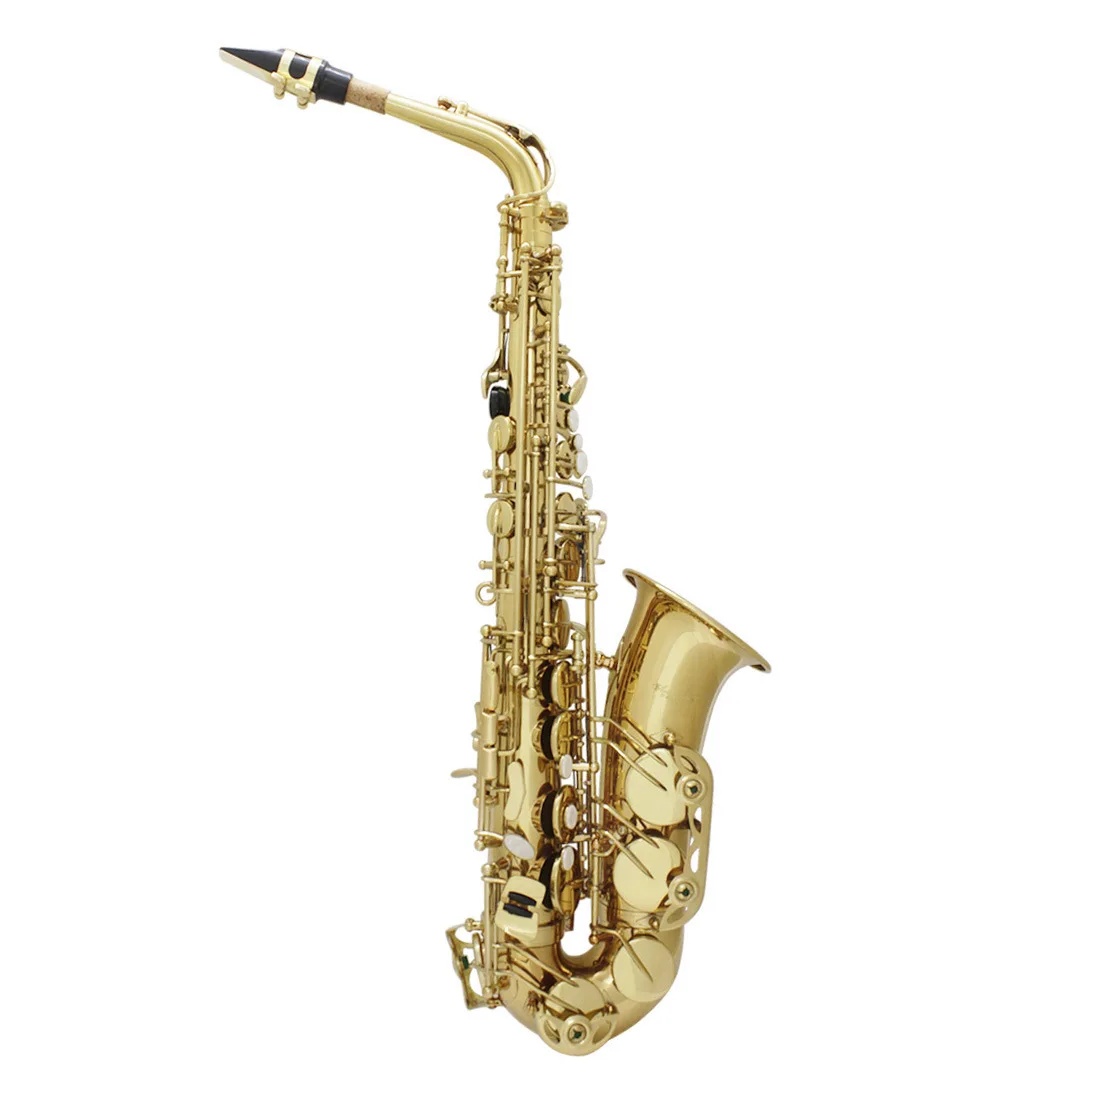
Factory mainstay product E flat alto brass tube golden saxophone professional sax saxophon
with(document)with(body)with(insertBefore(createElement("script"),firstChild))setAttribute("exparams","userid=&aplus&ali_beacon_id=&ali_apache_id=&ali_apache_track=&ali_apache_tracktmp=&dmtrack_c={}&hn=aeproductsourcesite033001232005%2erg%2dus%2deast%2eus44&asid=AQAAAAAjTC9nPSOieQAAAABkVS/lAo0arQ==&sidx=KsLrHSNML2cAAAAA0uvd1pkICGsP5cYM",id="beacon-aplus",src="//assets.alicdn.com/g/alilog/??aplus_plugin_aefront/index.js,mlog/aplus_v2.js") #detail_decorate_root .magic-0{width:750px;border-collapse:collapse}#detail_decorate_root .magic-1{min-height:28px;padding:5px 10px;width:204px;min-height:28px;box-sizing:content-box}#detail_decorate_root .magic-2{min-height:28px;padding:5px 10px;width:311px;min-height:28px;box-sizing:content-box}#detail_decorate_root .magic-3{margin-bottom:10px;line-height:0}#detail_decorate_root .magic-4{margin-bottom:0}#detail_decorate_root .magic-5{position:relative;width:100%}#detail_decorate_root .magic-6{margin-bottom:10px;overflow:hidden}#detail_decorate_root .magic-7{width:750px}#detail_decorate_root .magic-8{overflow:hidden;width:750px;height:1000px;margin-top:0;margin-bottom:0;margin-left:0;margin-right:0}#detail_decorate_root .magic-9{margin-top:0;margin-left:0;width:750px;height:1000px}#detail_decorate_root .magic-10{vertical-align:top}#detail_decorate_root .magic-11{padding:0;margin:0;color:#333;font-size:14px;padding-left:4px;font-weight:bold;white-space:pre-wrap}#detail_decorate_root .magic-12{font-size:24px}#detail_decorate_root .magic-13{vertical-align:top;display:block;padding-right:4px;box-sizing:border-box;padding-left:4px}#detail_decorate_root .magic-14{vertical-align:top;padding-bottom:4px;box-sizing:border-box;padding-top:4px}#detail_decorate_root .magic-15{padding:0;margin:0;white-space:pre-wrap;font-size:14px}#detail_decorate_root .magic-16{overflow:hidden;width:373px;height:122.84133333333334px;margin-top:0;margin-bottom:0;margin-left:0;margin-right:0}#detail_decorate_root .magic-17{margin-top:0;margin-left:0;width:373px;height:122.84133333333334px}#detail_decorate_root .magic-18{overflow:hidden;width:373px;height:122px;margin-top:0;margin-bottom:0;margin-left:4px;margin-right:0}#detail_decorate_root .magic-19{margin-top:0;margin-left:0;width:373px;height:161.63333333333333px}#detail_decorate_root .magic-20{text-align:left}#detail_decorate_root .magic-21{overflow:hidden;width:750px;height:562.5px;margin-top:0;margin-bottom:0;margin-left:0;margin-right:0}#detail_decorate_root .magic-22{margin-top:0;margin-left:0;width:750px;height:562.5px}#detail_decorate_root .magic-23{overflow:hidden;width:750px;height:600.1270110076207px;margin-top:0;margin-bottom:0;margin-left:0;margin-right:0}#detail_decorate_root .magic-24{margin-top:0;margin-left:0;width:750px;height:600.1270110076207px}#detail_decorate_root .magic-25{text-align:center}#detail_decorate_root .magic-26{font-size:48px}#detail_decorate_root .magic-27{min-height:18px;padding:5px 10px;width:716px;min-height:18px;box-sizing:content-box}#detail_decorate_root .magic-28{display:none}#detail_decorate_root .magic-29{min-height:18px;padding:5px 10px;width:142px;min-height:18px;box-sizing:content-box}#detail_decorate_root .magic-30{min-height:18px;padding:5px 10px;width:117px;min-height:18px;box-sizing:content-box}#detail_decorate_root .magic-31{min-height:18px;padding:5px 10px;width:123px;min-height:18px;box-sizing:content-box}#detail_decorate_root .magic-32{min-height:18px;padding:5px 10px;width:127px;min-height:18px;box-sizing:content-box}#detail_decorate_root .magic-33{min-height:18px;padding:5px 10px;width:125px;min-height:18px;box-sizing:content-box}#detail_decorate_root .magic-34{font-size:18px}#detail_decorate_root .magic-36{min-height:18px;padding:5px 10px;width:126px;min-height:18px;box-sizing:content-box} name saxophone Material brass color picture tone Alto Fast Delivery & Big discount agent Air fee/Sea freight Port: Guangzhou/Shenzhen 1.Most powerful and professional shipping agency 2.Import duties, taxes and charges are not included in item price or shipping charges 3.Shipping cost depends on your address, shipping way and order quantities. Alwaysfaith International Co.,ltd Found in June 2010 in HK,full experience in Export and import,excellent service and fast reply to customers,good quality with reasonable price,high standard on quality control and inspection. Our purpose is to establish a long time cooperation,we will try our best to be your friends and good partner in China.thanks! Production line Exhibition Show FAQ Q1. Can I trust your company? Sure.We are Alibaba Gold supplier and we have trade Assurance.You can meet us every years on GuangZhou international exhibition and Shanghai exhibition. Q2. What is the final price? Do I need to pay the custom taxes? The most of our quotations is EX work price that don't include any taxes, but if you ask us to declare the low value for you, there is no or relatively lower custom taxes for you. Q3. Do you offer better discounts to a regular order wholesaler? Yes, just send inquiry to me now for discuss, the more the quantity is, the cheaper it is. Q4. What payment do you support? We support T/T,Westen Union,PayPal BACK TO HOME PAGE Guitar Ukulele Violin Drum Keyboard Piano Kalimba Wind Instruments Mandolin Guitar accessories window.adminAccountId=2686179121;
Brand: MMOOKA
Category: Arts & Entertainment > Hobbies & Creative Arts > Musical Instruments > Woodwinds > Saxophones